Johnnie Phelps

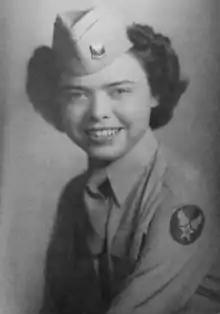
Johnnie Phelps

Nell "Johnnie" Phelps (April 4, 1922 – December 30, 1997) was a member of the Women's Army Corps who falsely claimed that she managed to convince General Dwight D. Eisenhower not to eject lesbian members of the WAC as he had been ordered by President Truman.